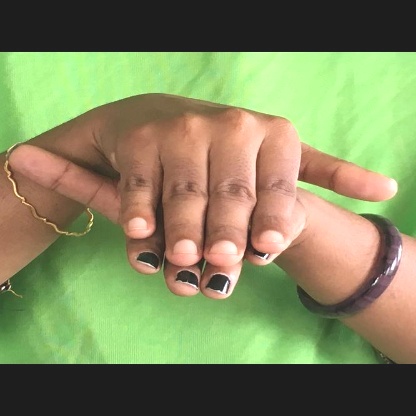
Mudra: Matsya